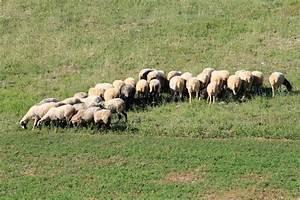
sheep